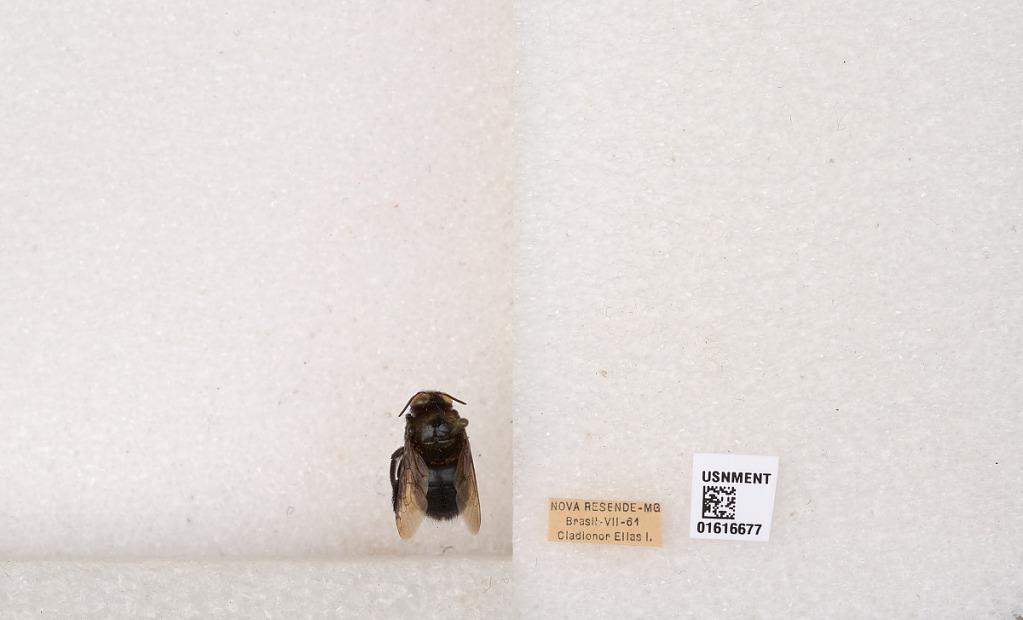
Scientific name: Xylocopa (Schonnherria) subcyanea Pérez
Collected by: C. Elias
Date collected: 1956-7-1
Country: Brazil
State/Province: Minas Gerais
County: Nova Resende
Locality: Nova Resende